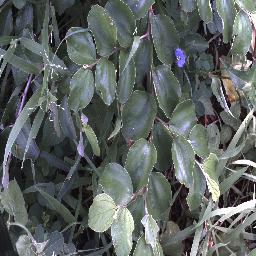
Label: chinee_apple